Drunken Fireworks

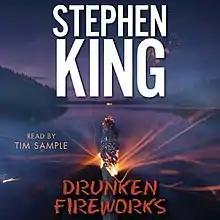
Audiobook cover image

Drunken Fireworks is an audiobook novella written by Stephen King and read by Tim Sample released in June 2015. It is a humorous story that predominantly takes the form of a police statement given by the protagonist, Alden McCausland, to the Castle County police chief Andy Clutterbuck, followed by a closing conversation between Alden and the officers present. The story follows the McCauslands coming into "new money" and a developing yearly competition of one-upmanship dubbed the "Fourth of July arms race" with their old money neighbors across the lake, the Massimos, who may or may not be "connected". What starts as a friendly, competitive fireworks display competition escalates each year until it ends in disaster.